Ant Attack

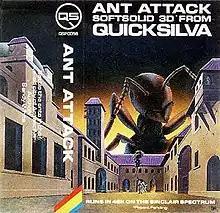
Cover art by David John Rowe

Ant Attack is an action game written for the ZX Spectrum by Sandy White and published by Quicksilva in 1983. A Commodore 64 version was released in 1984.